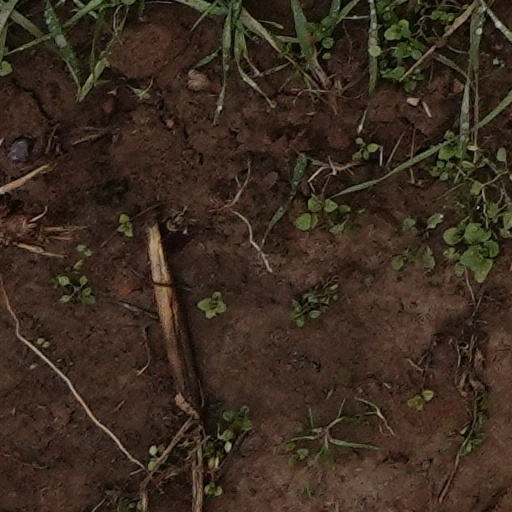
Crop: wheat